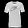
Label: T - shirt / top